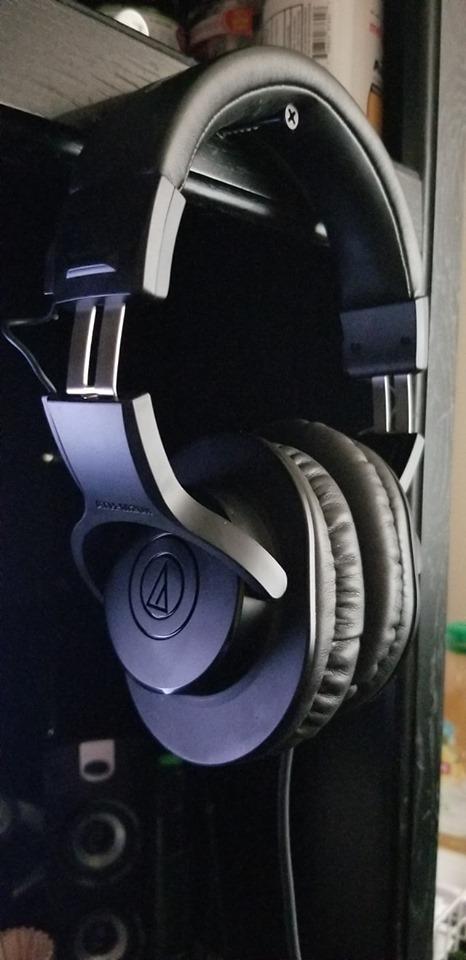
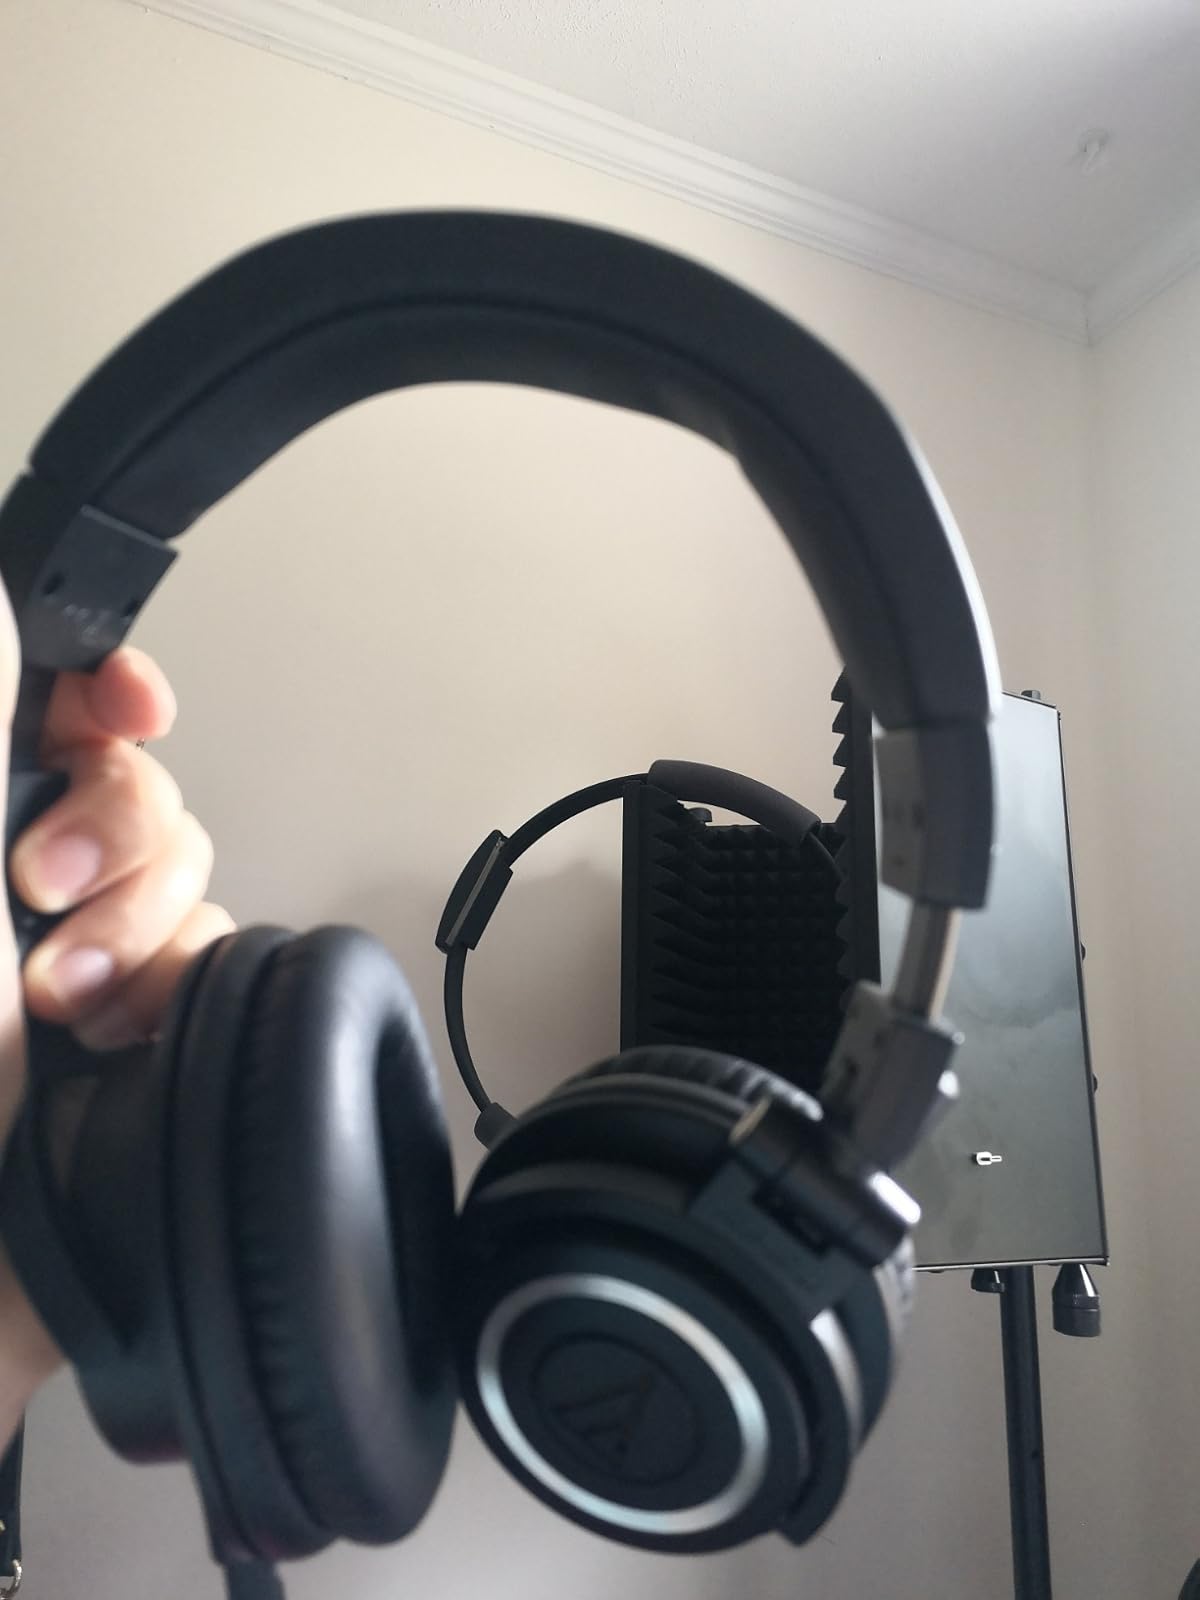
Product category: headphones
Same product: no